Downtown Roswell Historic District

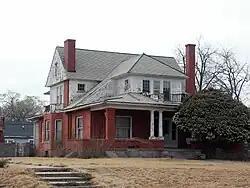
House at 500 North Missouri Ave. in 2006

The Downtown Roswell Historic District is a historic district which was listed on the National Register of Historic Places in 1985. Roughly bounded by 8th St., Richardson Ave., Albuquerque St. and Missouri Ave. in Roswell, the district included 298 contributing buildings.